Dumpling

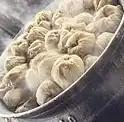
Varieties of dumplings from around the world (left to right, top to bottom): Chinese wonton; Turkish manti; Slavic pierogi; Georgian khinkali; South Indian kozhukkatta; West African kenkey

Dumplings are a broad class of dishes that consist of pieces of cooked dough (made from a variety of starchy sources), often wrapped around a filling. The dough can be based on bread, wheat or other flours, or potatoes, and it may be filled with meat, fish, tofu, cheese, vegetables, or a combination. Dumplings may be prepared using a variety of cooking methods and are found in many world cuisines.